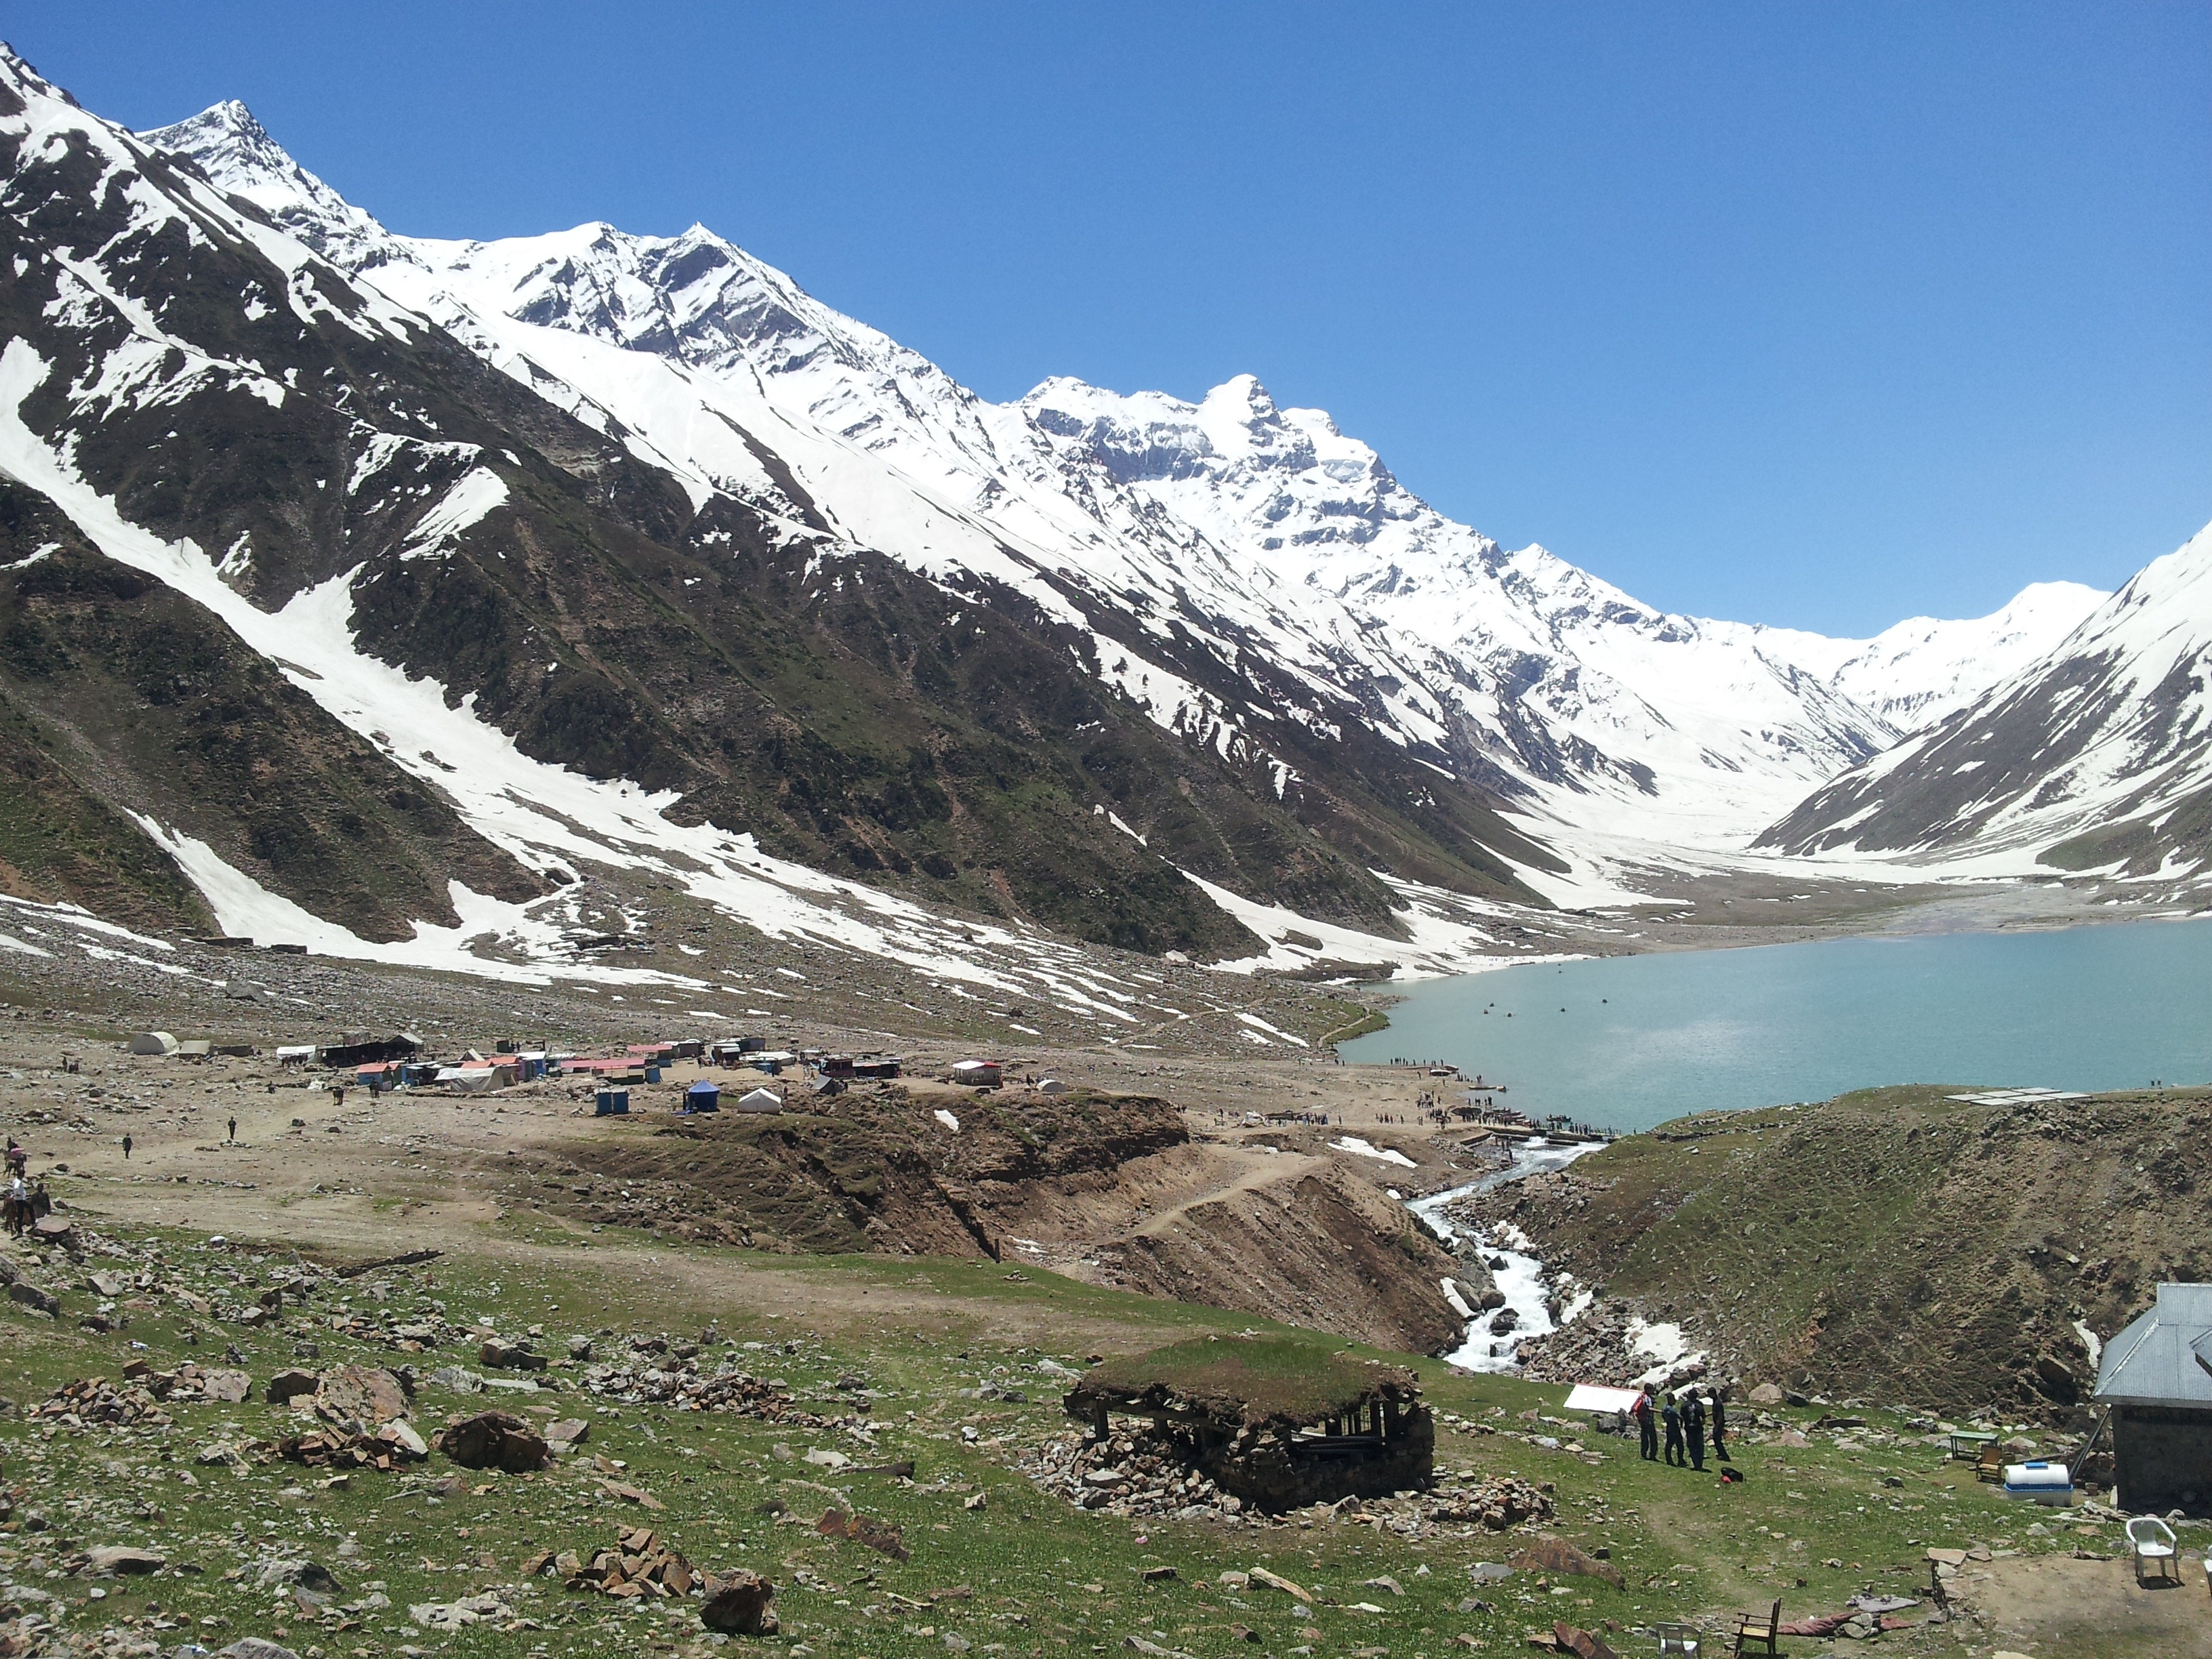
landscape, water, nature, rock, walking, mountain, snow, cold, winter, sky, white, hill, adventure, peak, valley, mountain range, panorama, vacation, travel, panoramic, clear, high, scenic, glacier, scenery, blue, season, ridge, snow mountain, outdoors, sunny, clouds, mountains, alps, backpacking, ski, plateau, fell, cirque, top, loch, moraine, landform, mountain pass, geographical feature, mountainous landforms, glacial landform, geological phenomenon